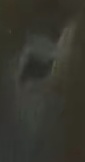
Face region: eyes (orbital_tightening_and_eye_area)
Pain indicator: moderately_present